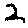
Label: 2